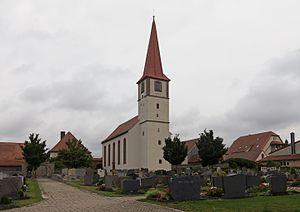
Marktbergel est une commune de Bavière, située dans l'arrondissement de Neustadt an der Aisch-Bad Windsheim, dans le district de Moyenne-Franconie.